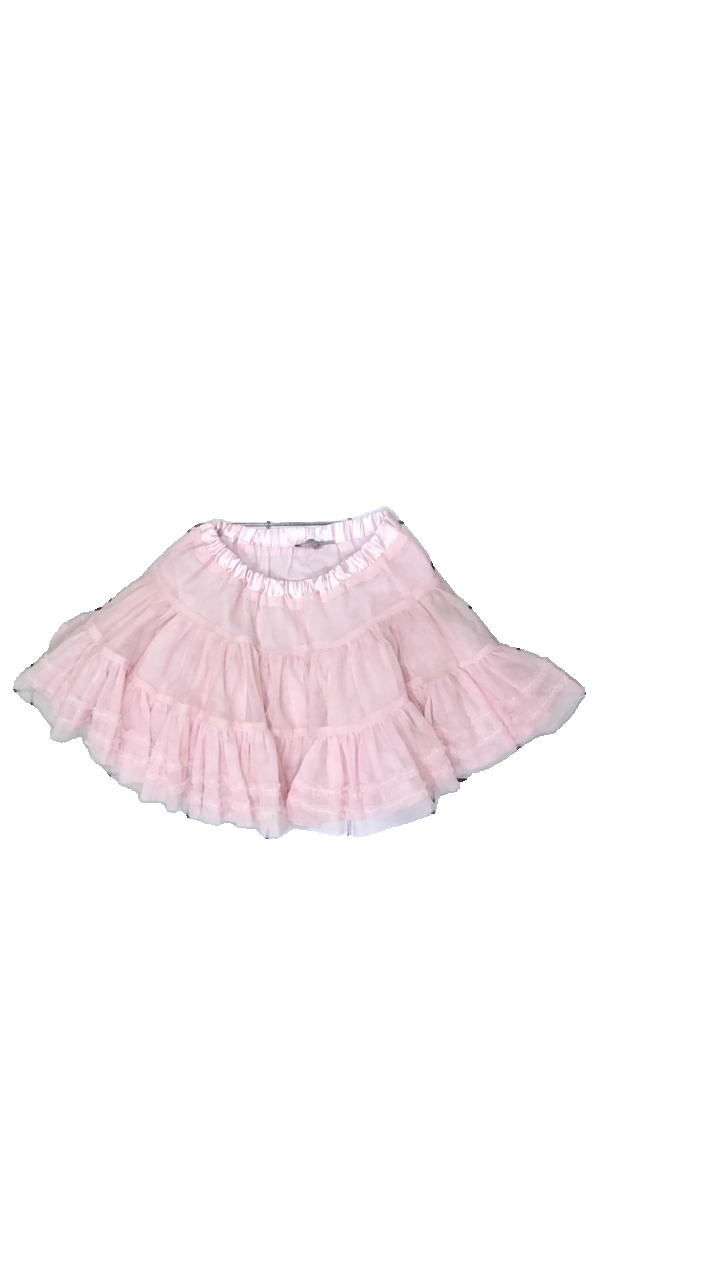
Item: Skirt (Children)
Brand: Lindex
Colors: Pink
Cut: None
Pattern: Other
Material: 100% Polyester
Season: All
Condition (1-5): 5
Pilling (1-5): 5
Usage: Reuse
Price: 50-100